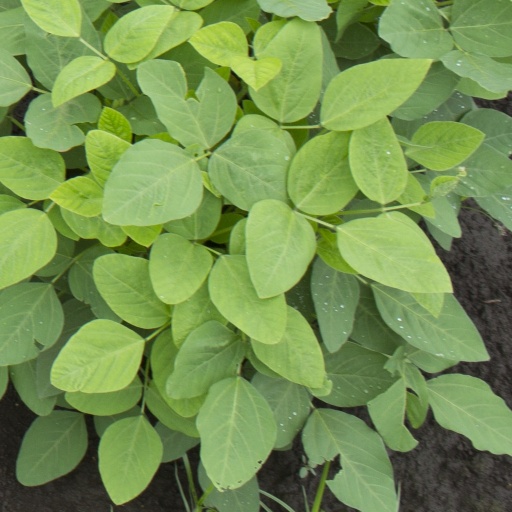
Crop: soybean